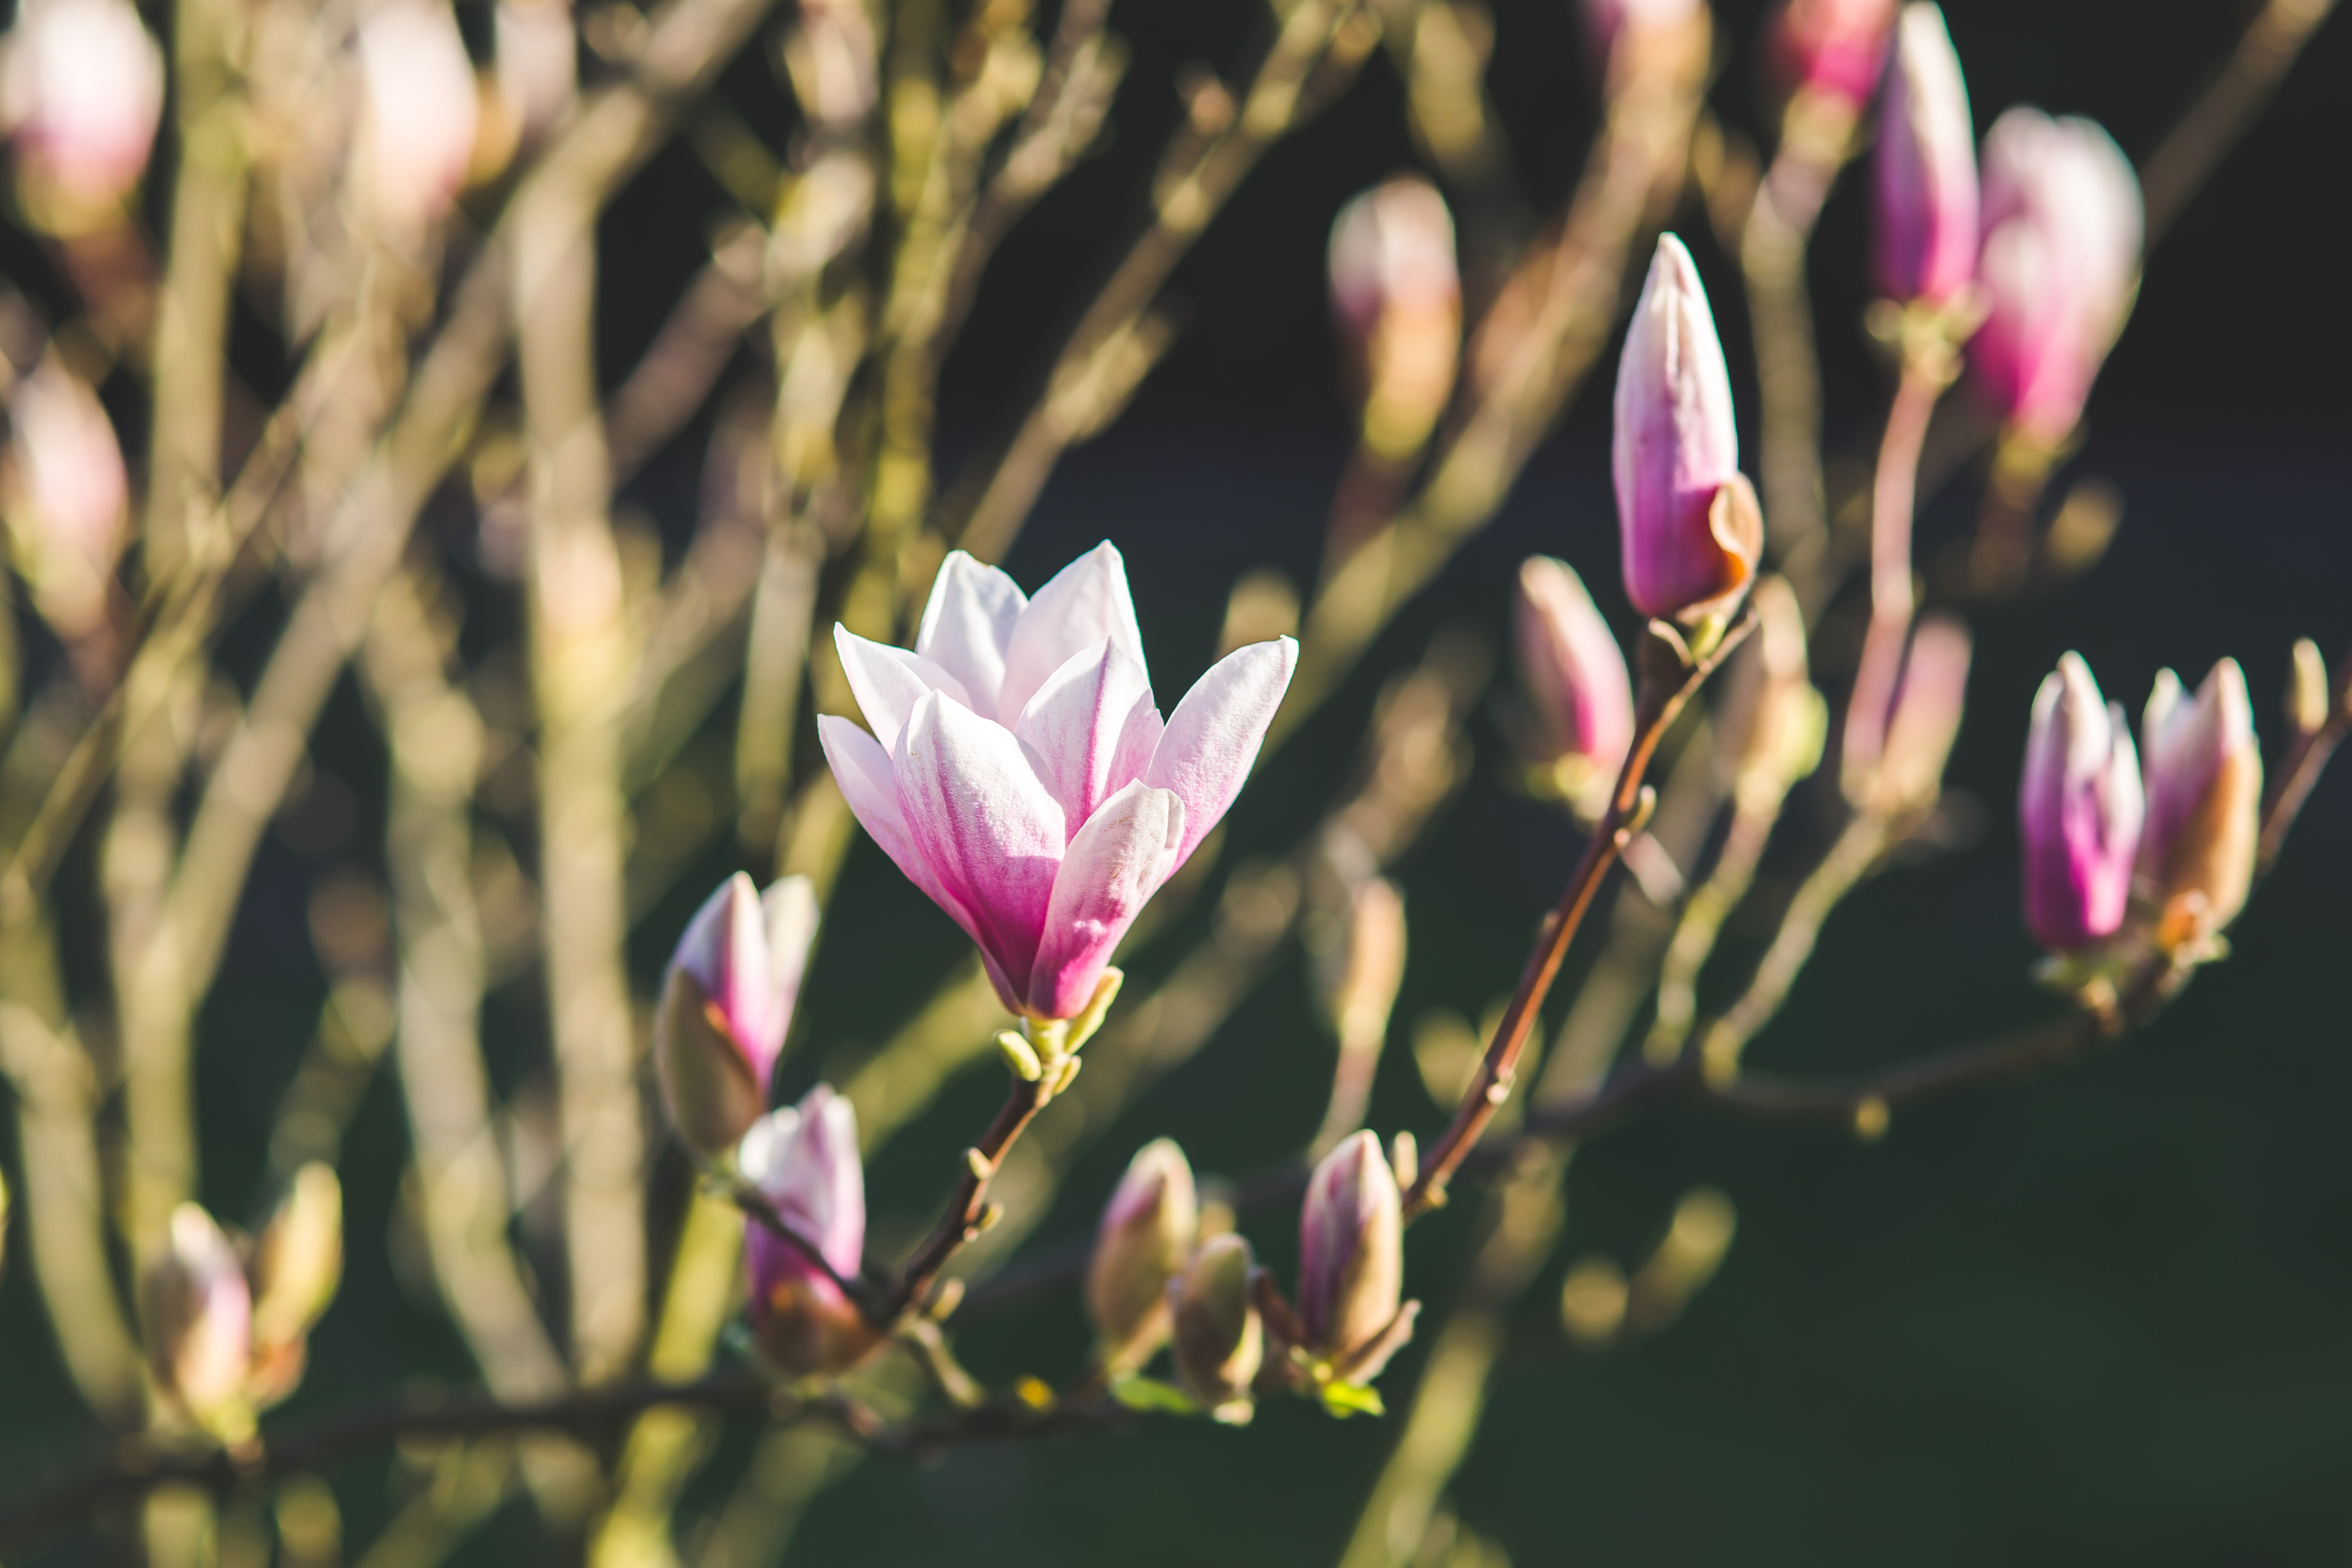
nature, branch, blossom, plant, leaf, flower, petal, bloom, bush, spring, fresh, botany, blooming, pink, flora, wildflower, close up, shrub, new, magnolia, bud, macro photography, flowering plant, plant stem, land plant